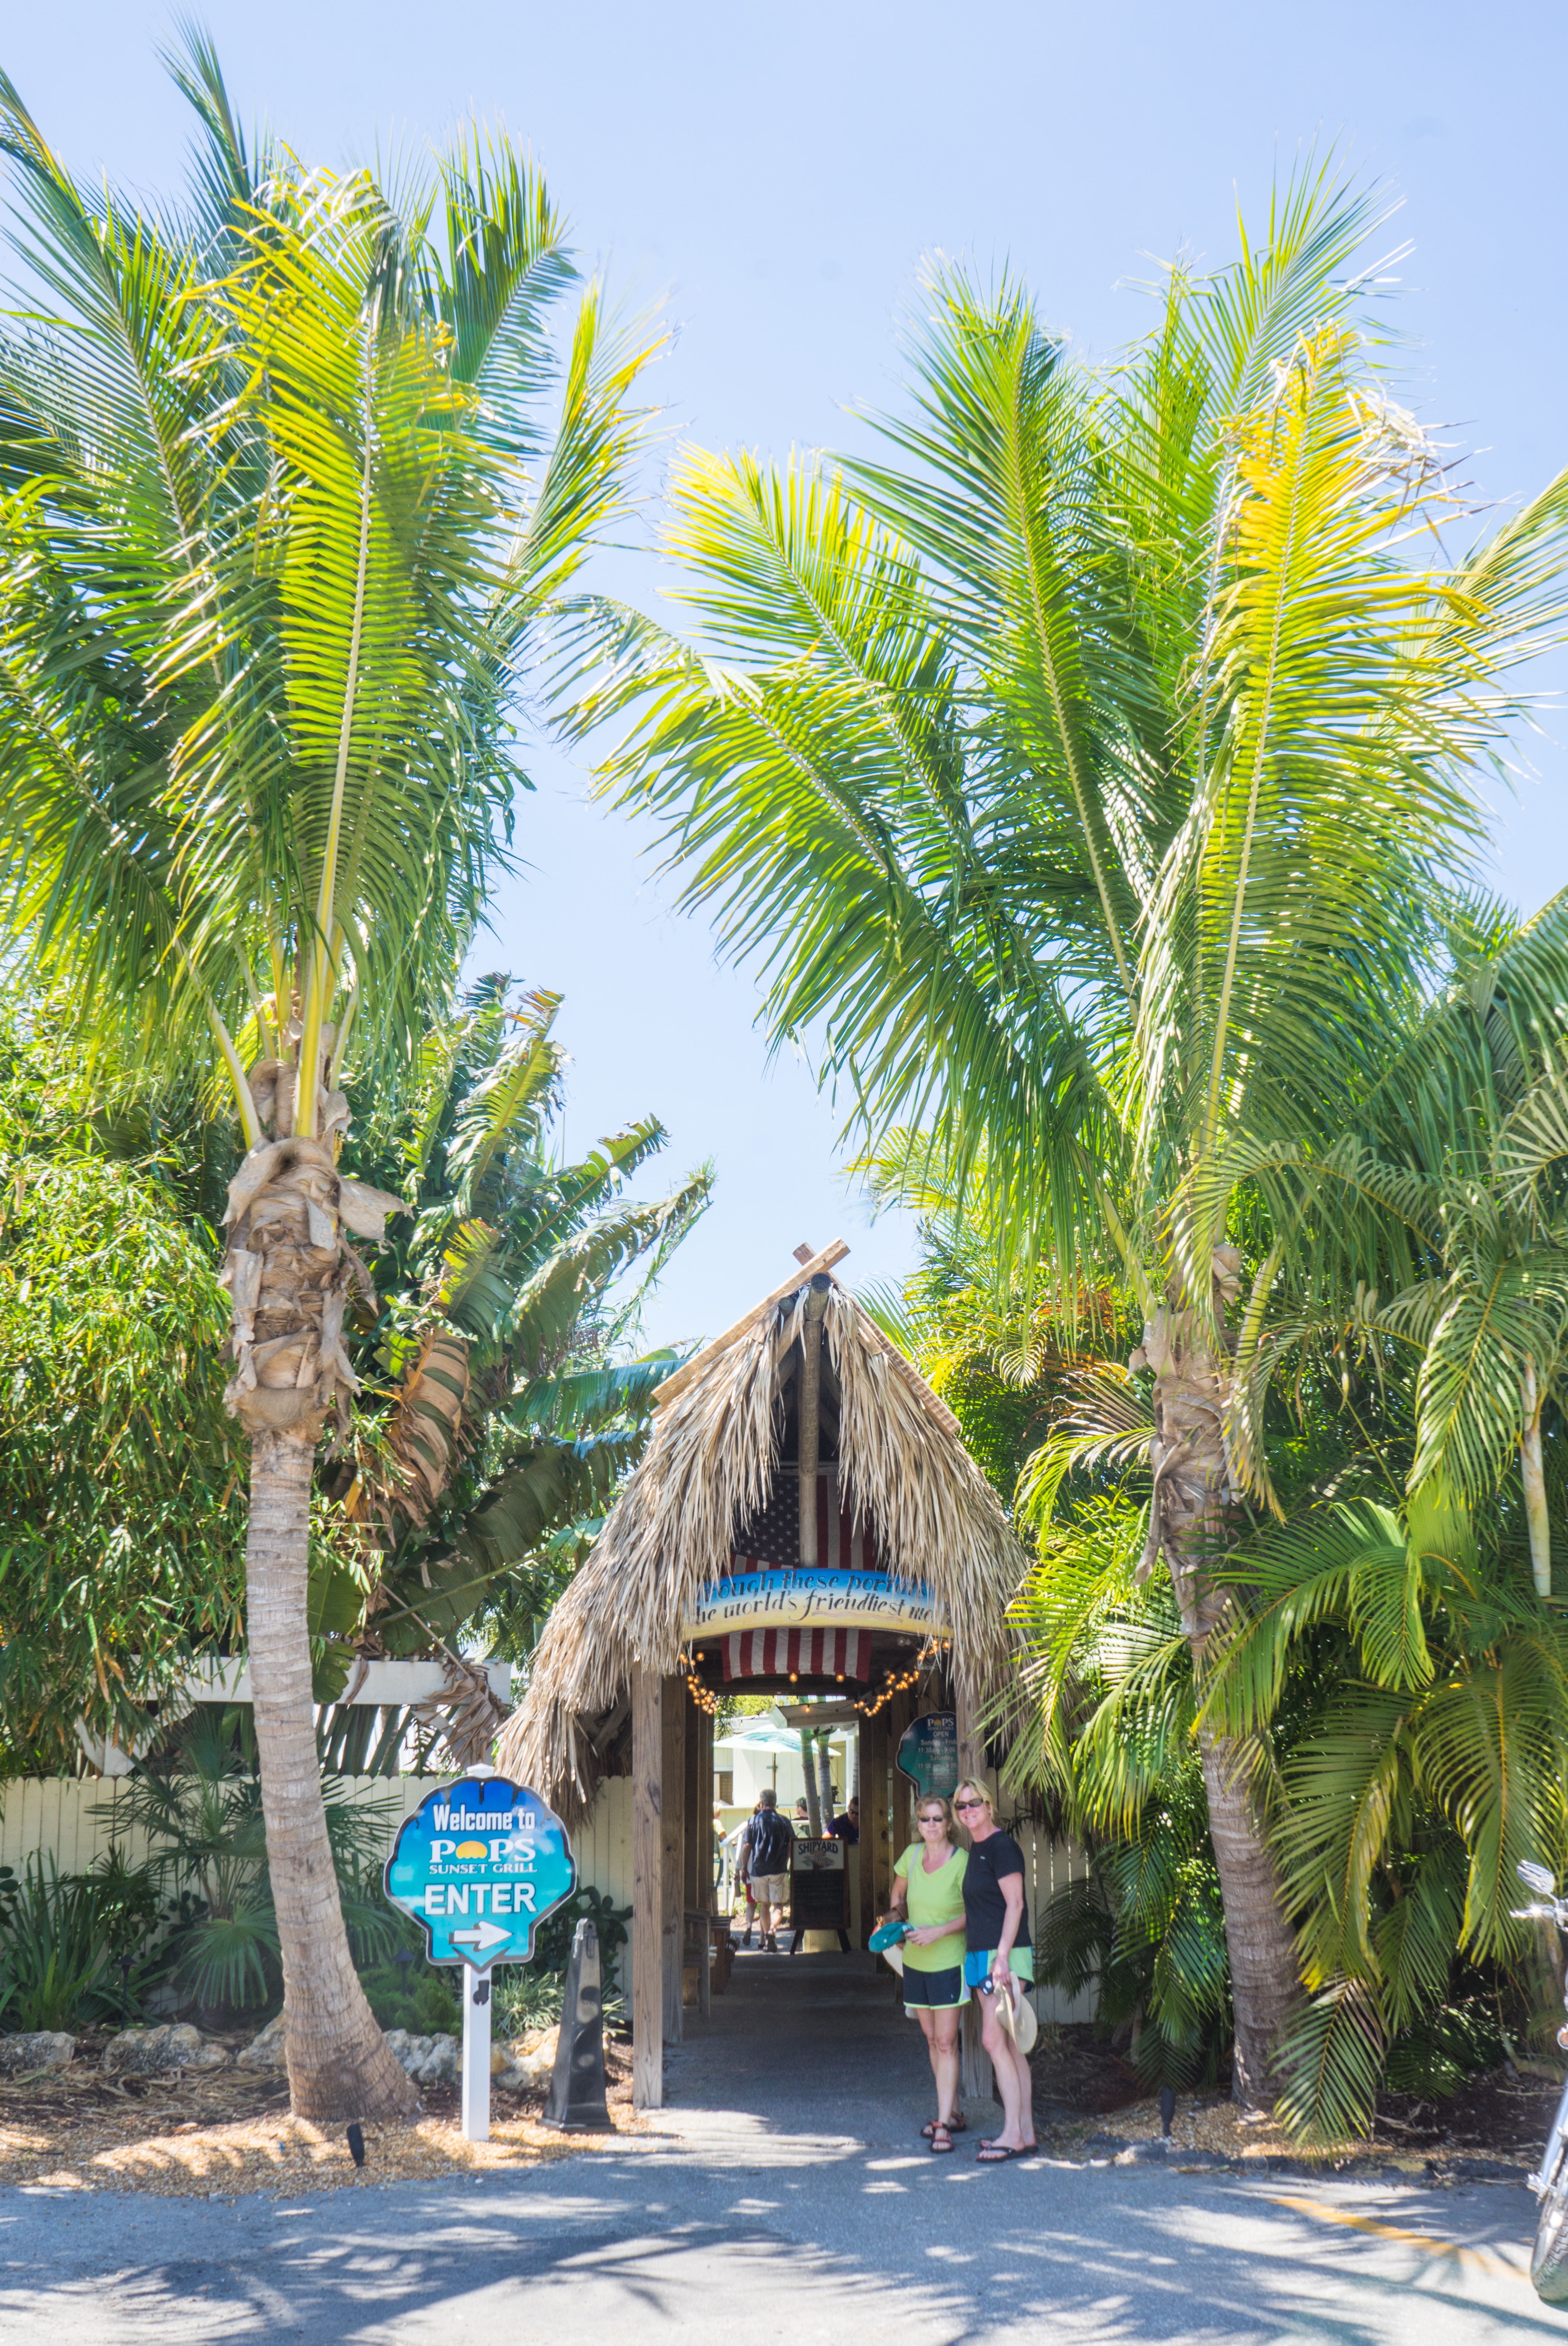
tree, nature, flower, restaurant, vacation, food, jungle, tropical, key, botany, outdoors, resort, tropics, florida, pops, date palm, casey, arecales, palm family, nokomis